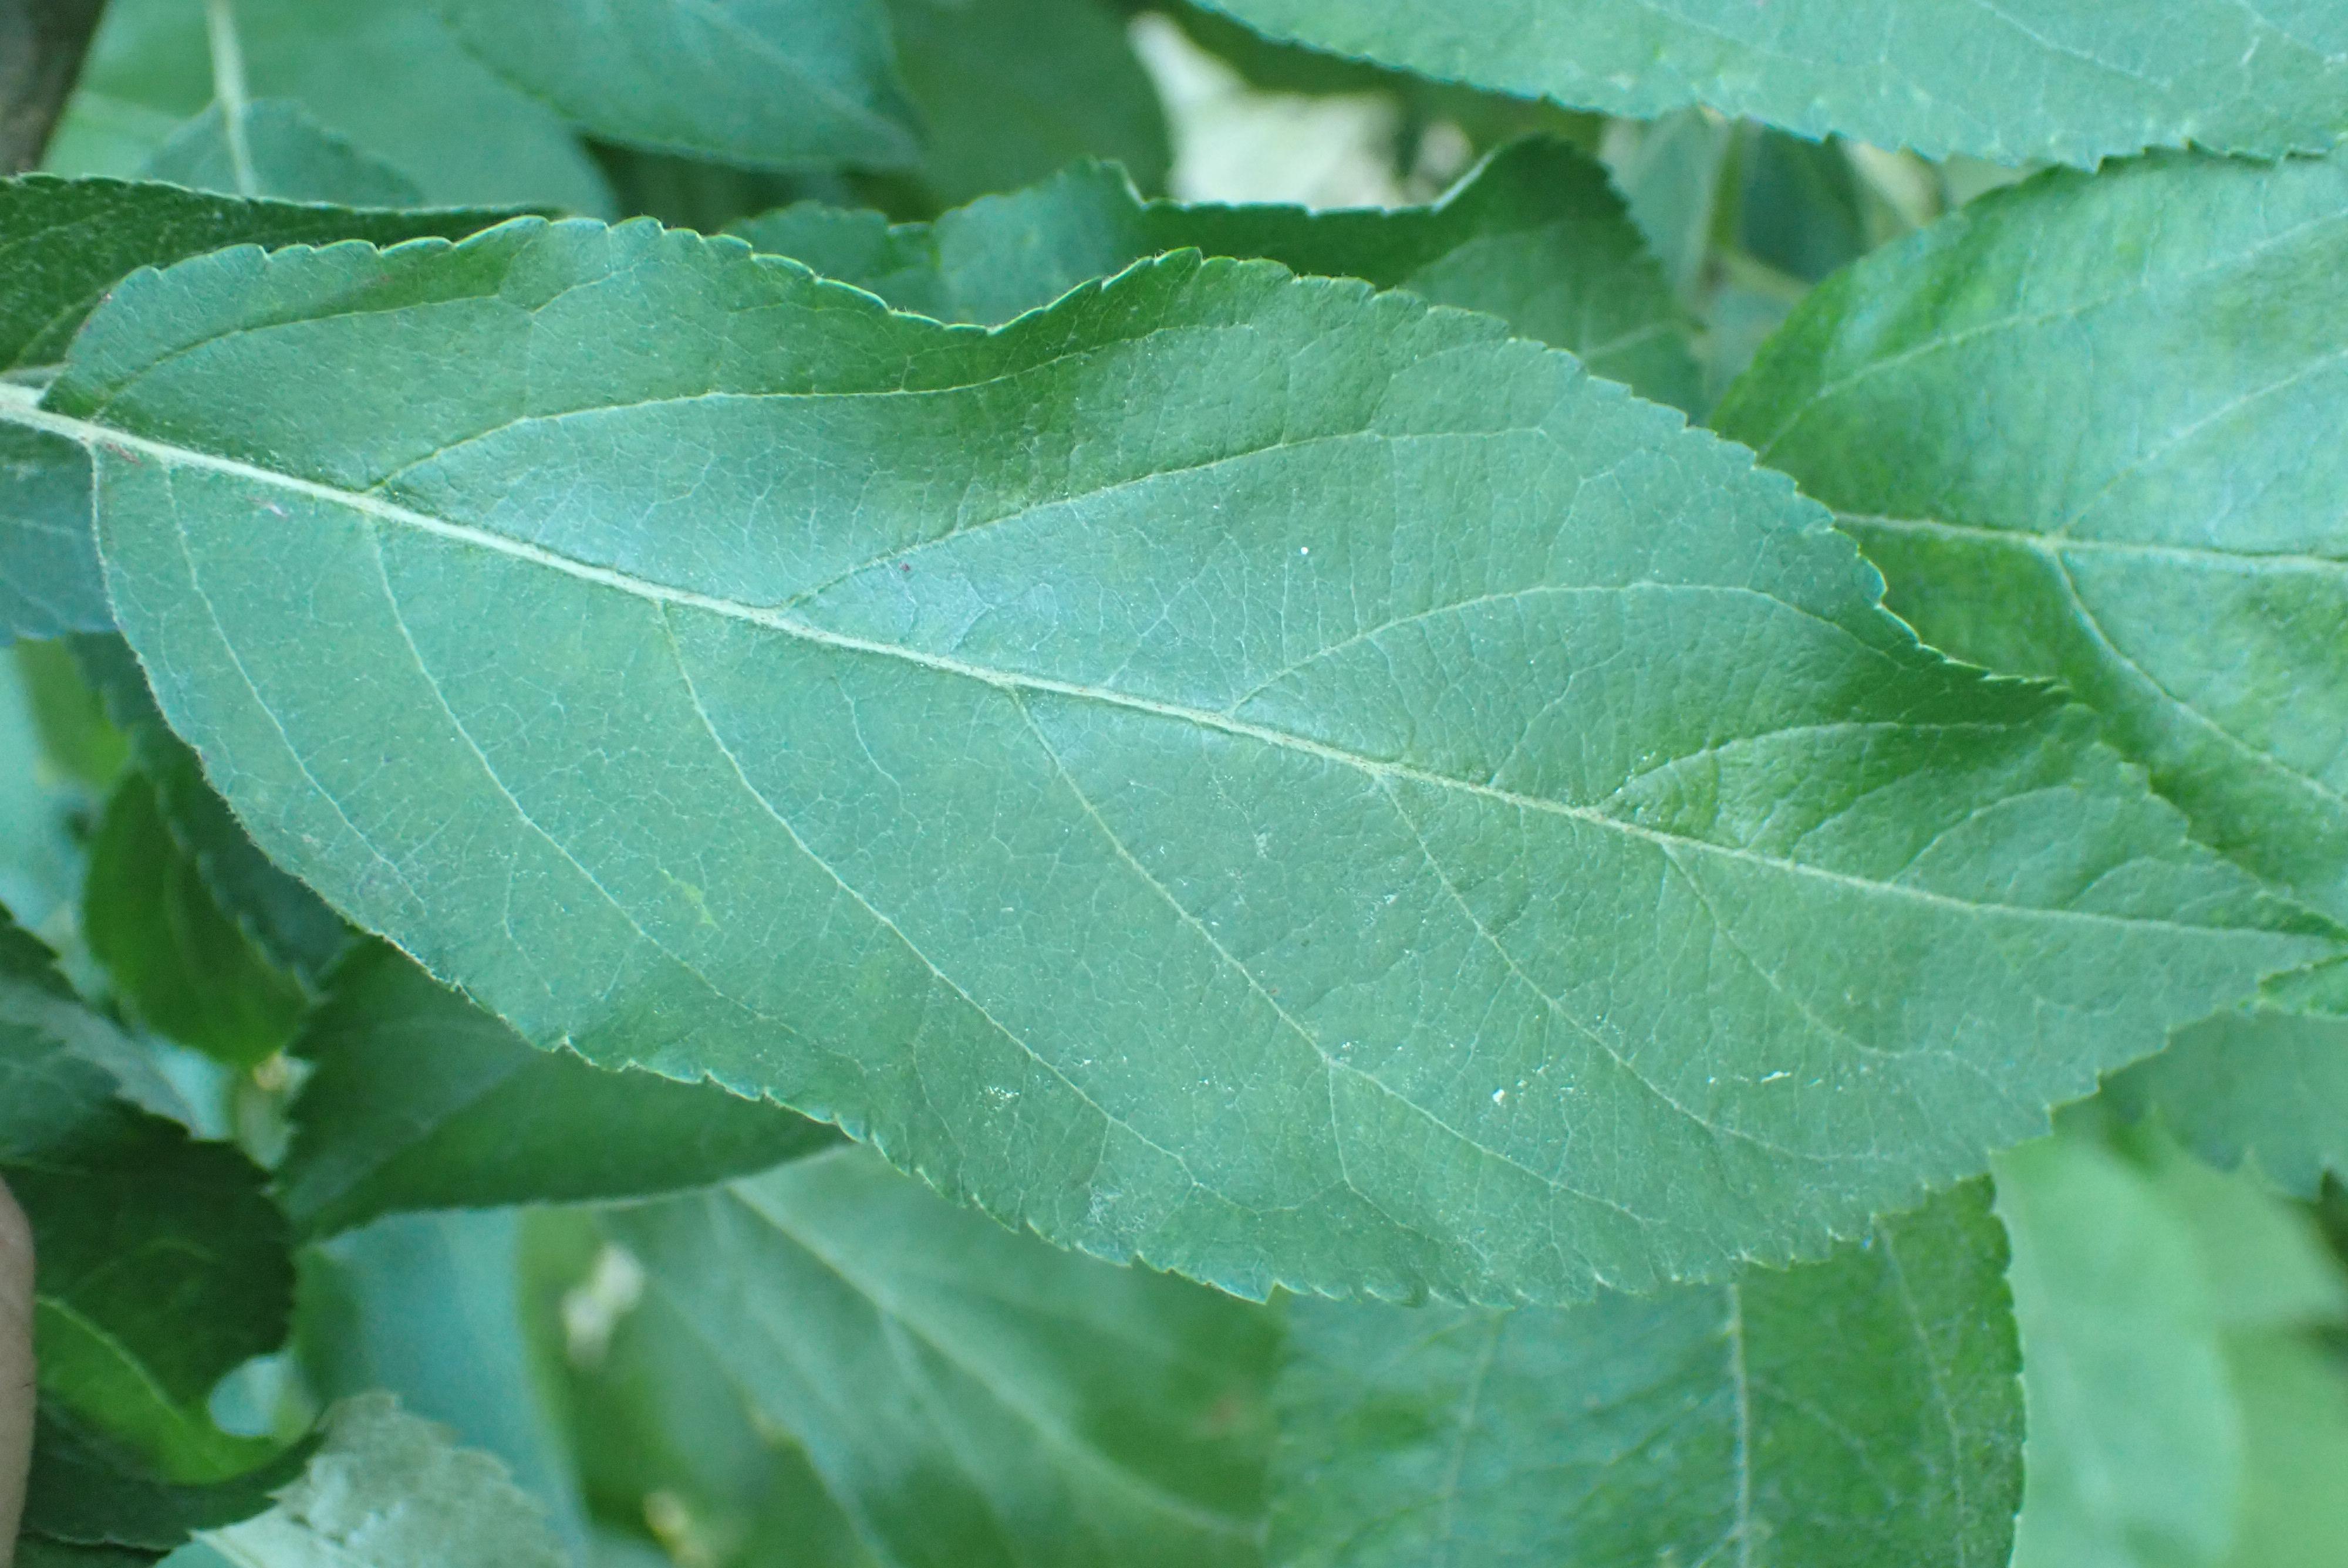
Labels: healthy